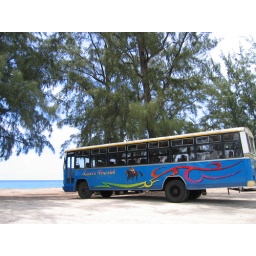
Another colorful bus in Mauritius